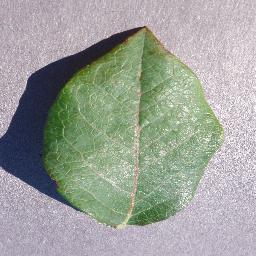
Label: Blueberry___healthy